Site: brandenburg
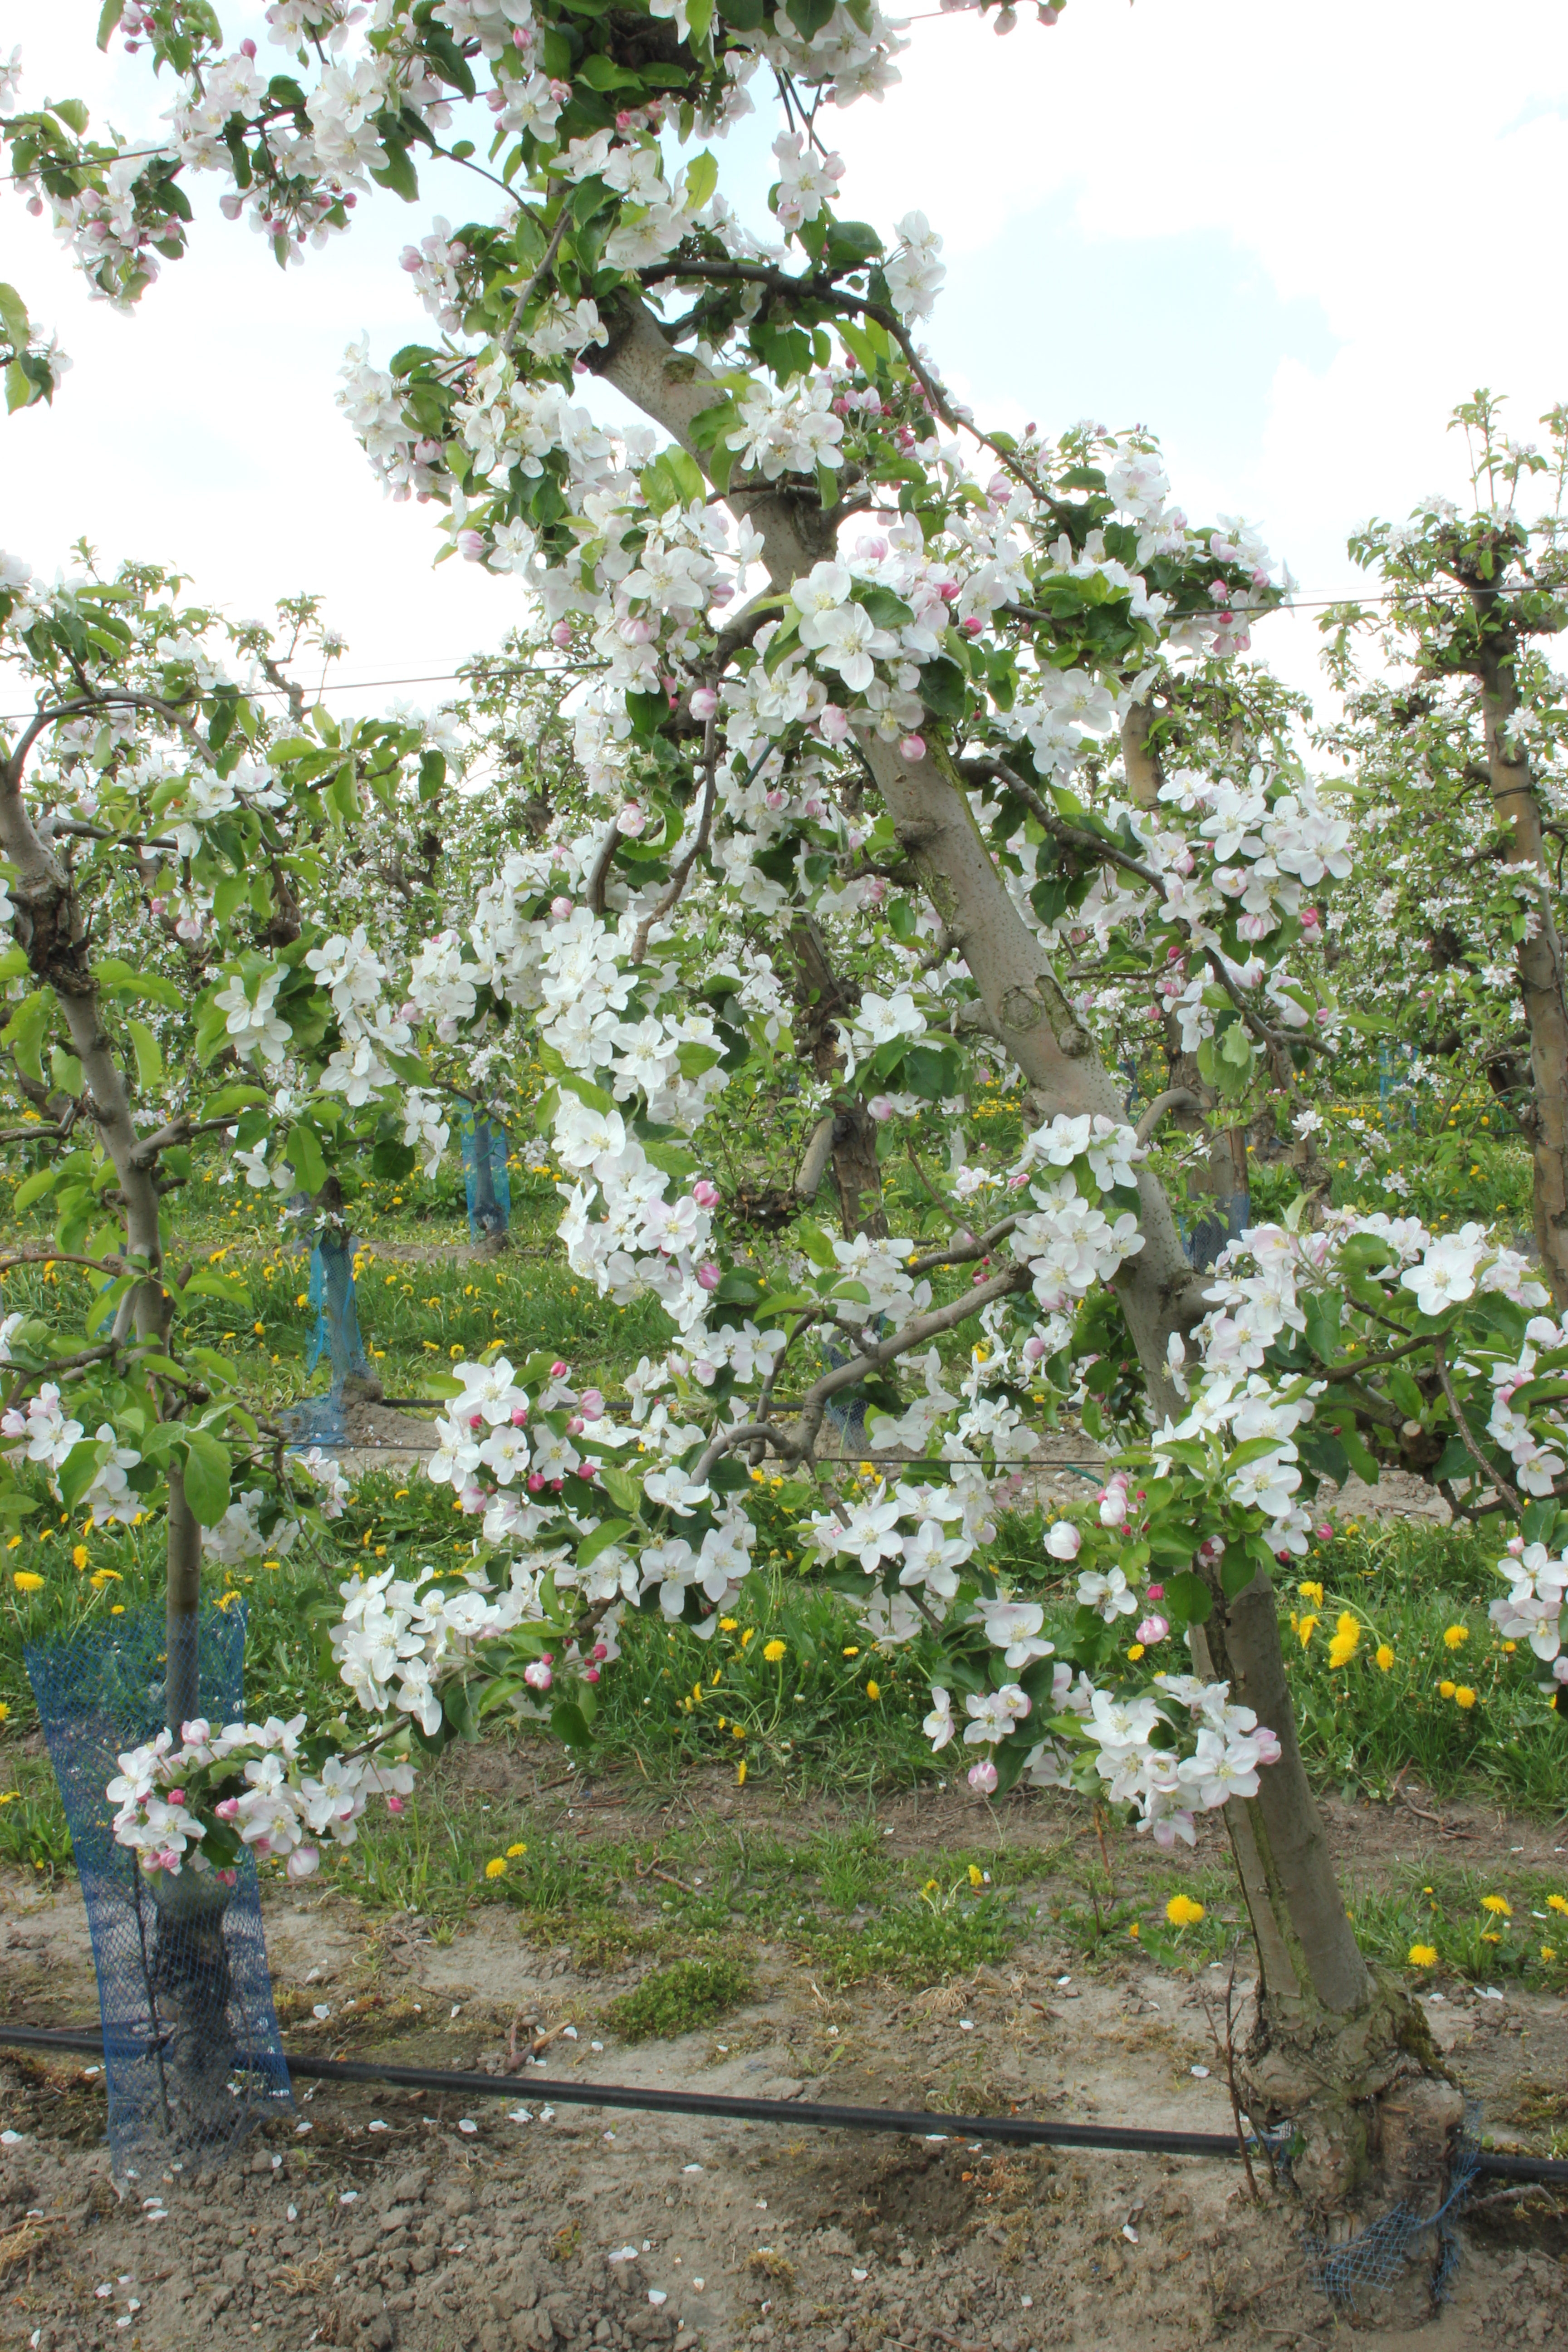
Growth stage (BBCH 65): Flowering